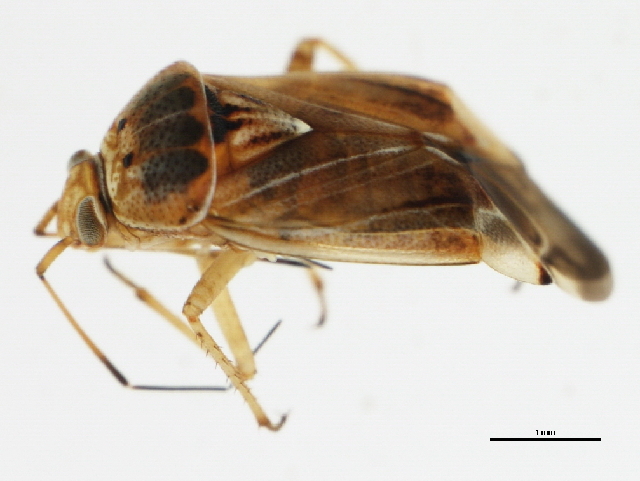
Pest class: lygus_bug